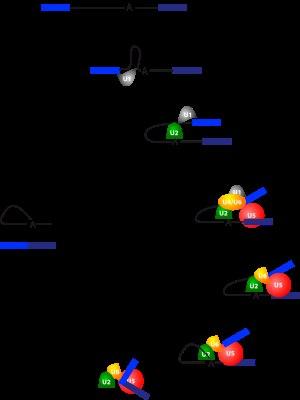
Chez les eucaryotes, l’épissage est un processus par lequel les ARN transcrits à partir de l'ADN génomique peuvent subir des étapes de coupure et ligature qui conduisent à l'élimination de certaines régions dans l’ARN final. Les segments conservés s’appellent des exons et ceux qui sont éliminés s’appellent des introns.